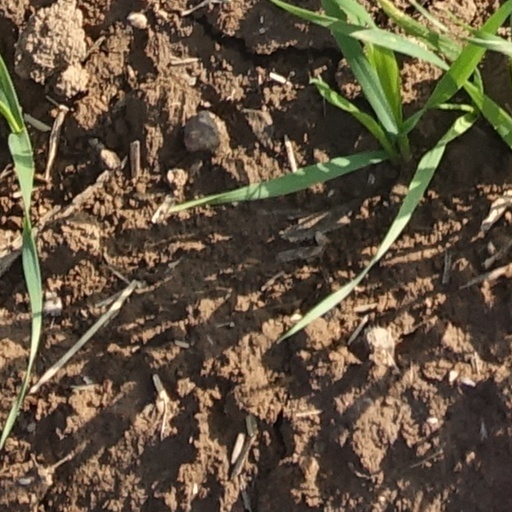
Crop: wheat